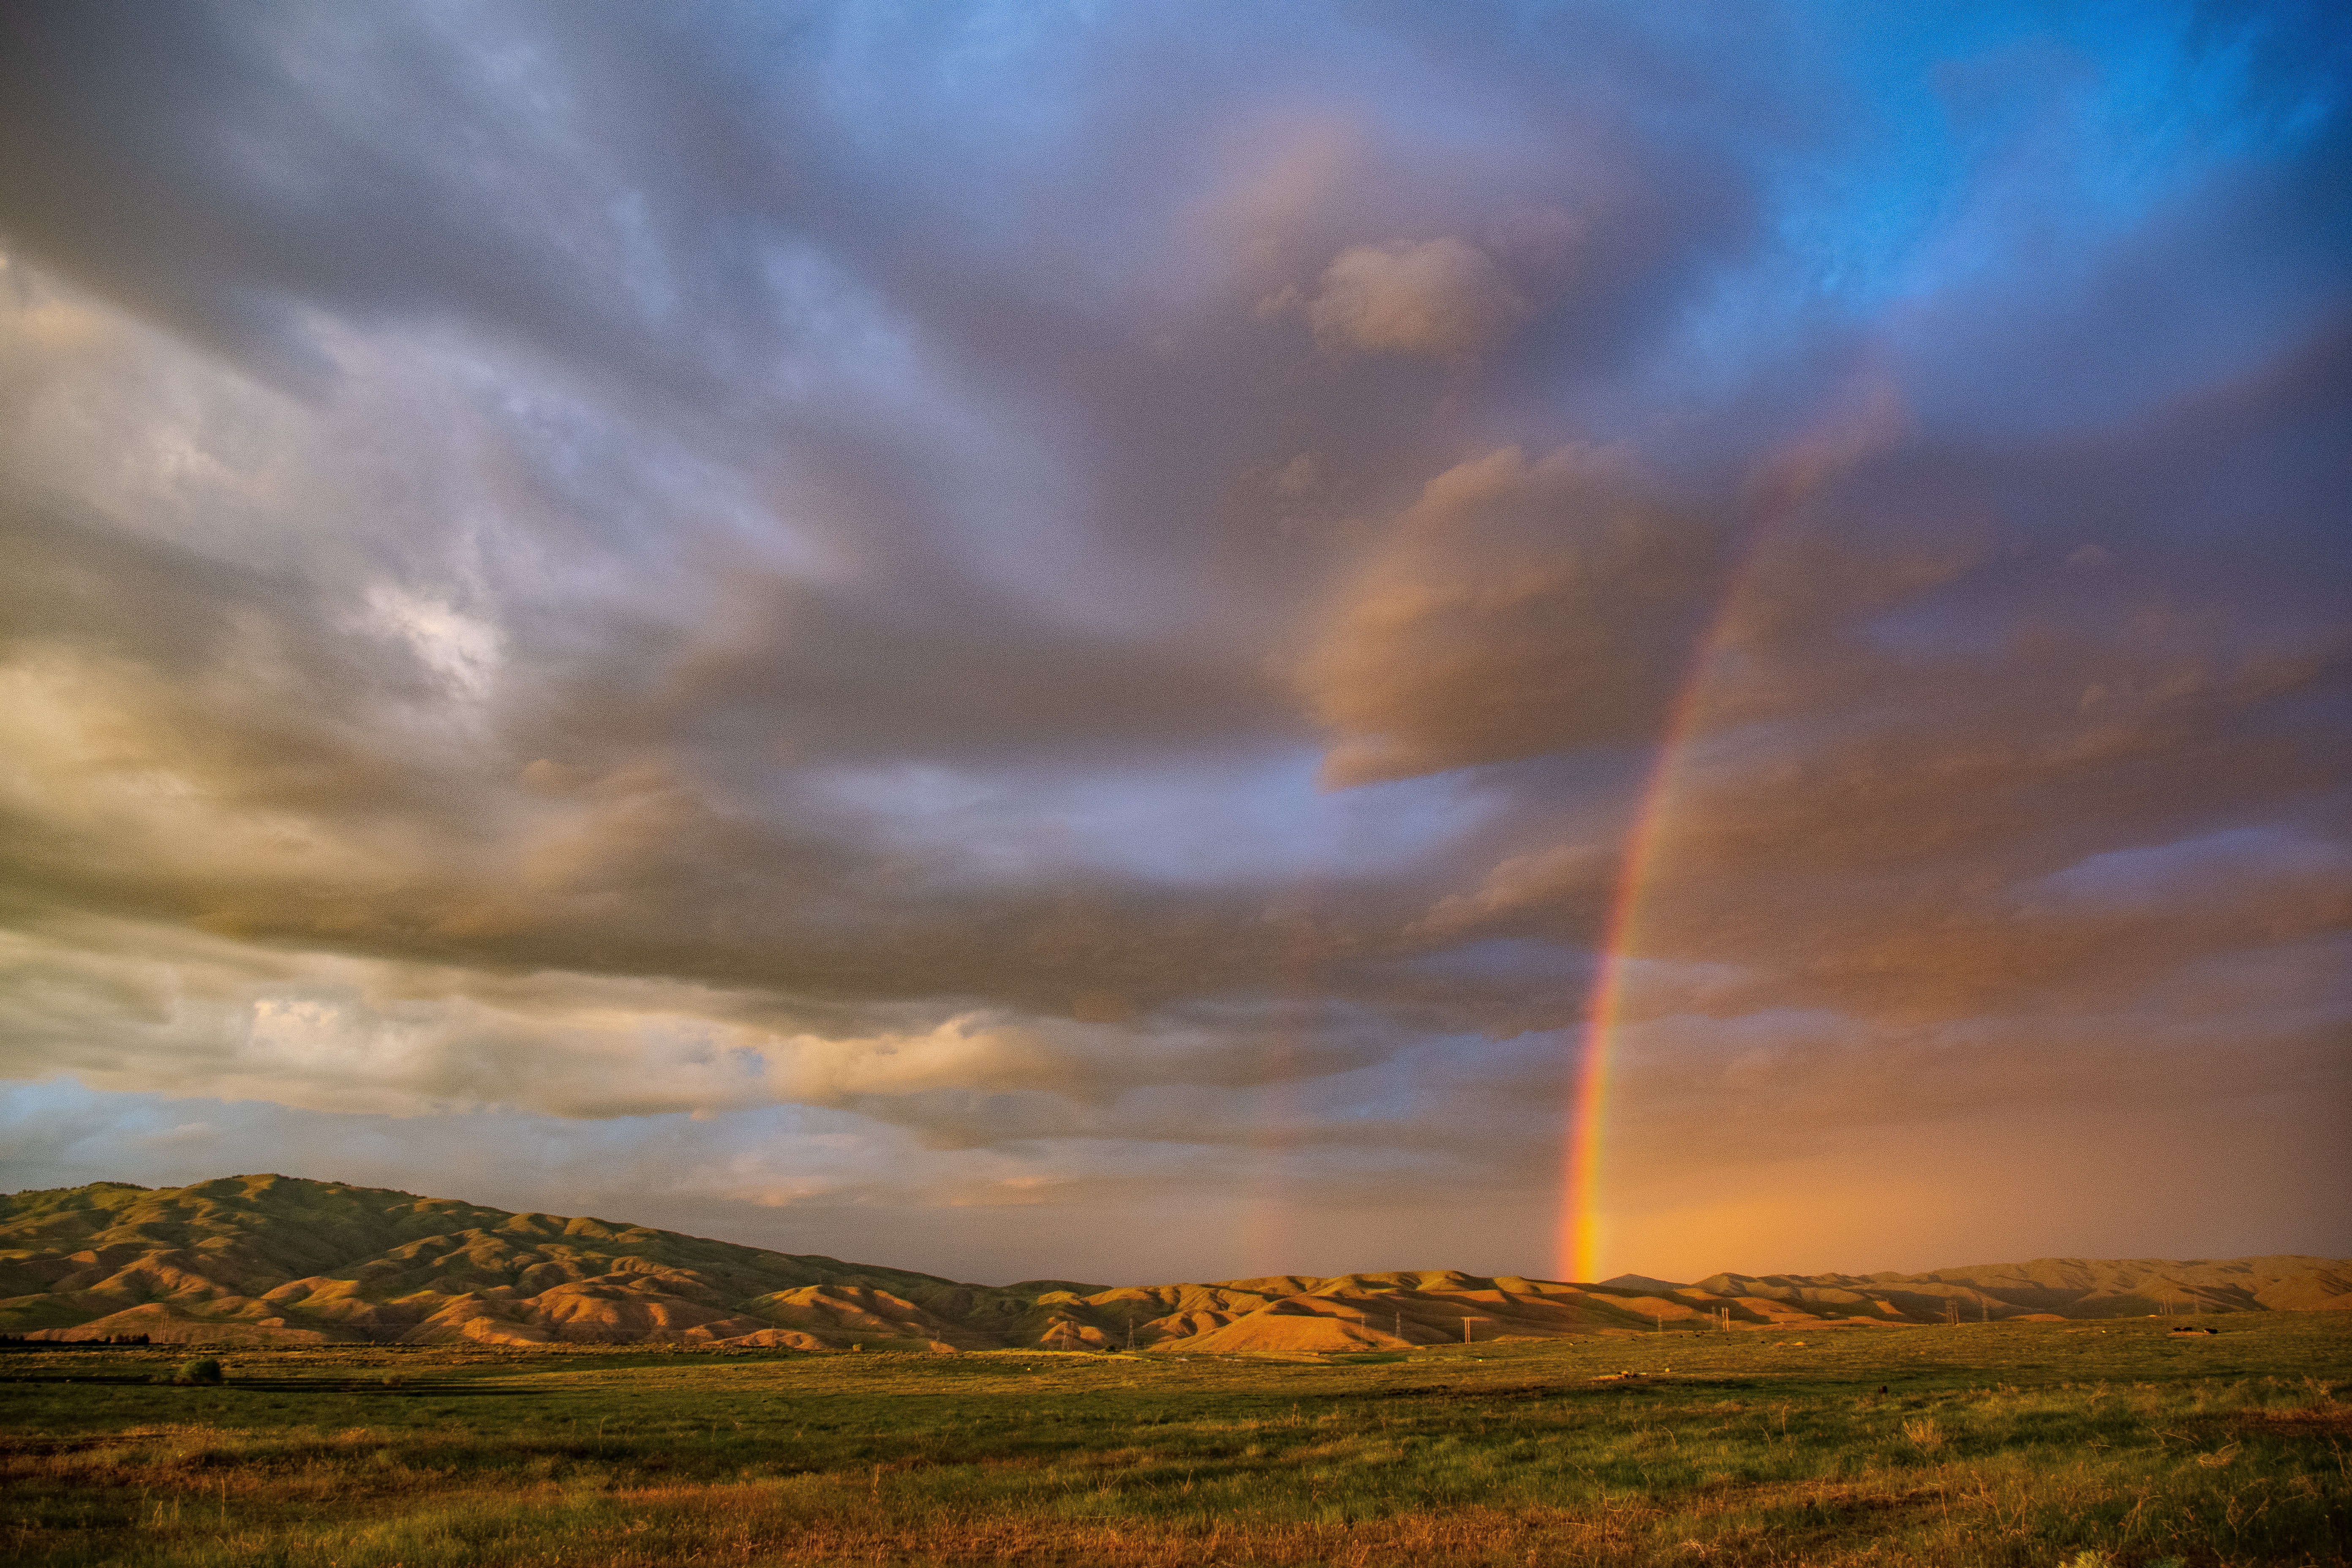
sky, cloud, nature, natural landscape, rainbow, atmosphere, atmospheric phenomenon, grassland, daytime, ecoregion, highland, horizon, meteorological phenomenon, steppe, prairie, sunlight, evening, plain, rural area, landscape, tree, grass, hill, field, tundra, meadow, savanna, fell, dusk, cumulus, plant, road, pasture, storm, wind, mountain, sunset